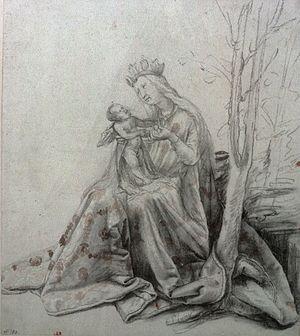
La Madone de Stuppach est un tableau marial de Matthias Grünewald, réalisé vers 1517-1519. Il est actuellement conservé dans une chapelle de l'église paroissiale de Stuppach, un village proche de Bad Mergentheim en Allemagne, et est tenu, après le Retable d'Issenheim, comme l'un des chefs-d'œuvre du peintre.